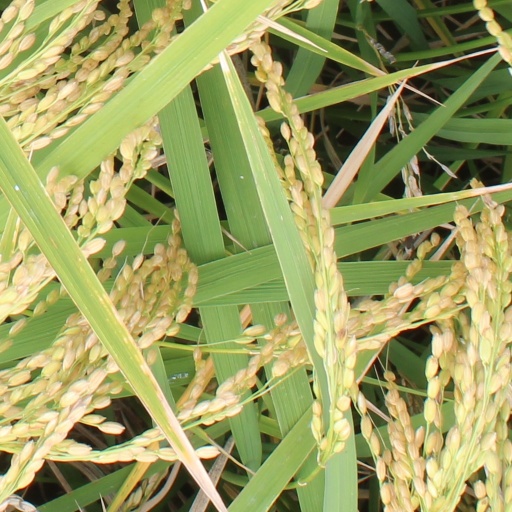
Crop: rice